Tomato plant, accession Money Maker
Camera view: vertical (180 deg); turntable rotation: 60 degrees
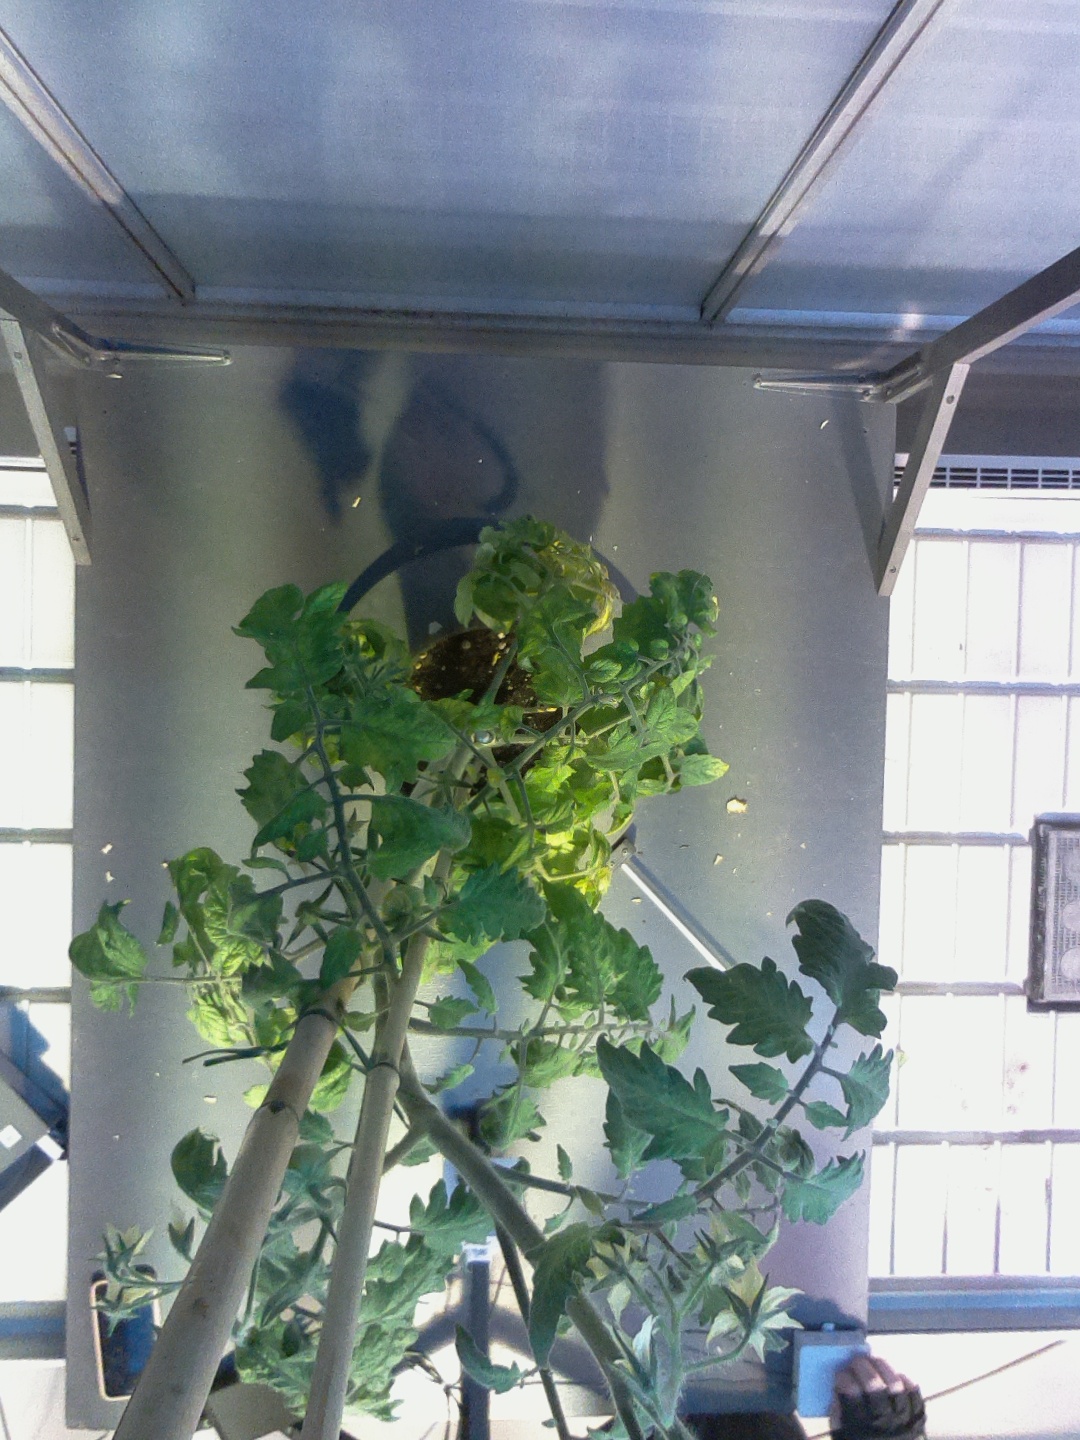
BBCH growth stage 71: 10%-20% of final fruit size